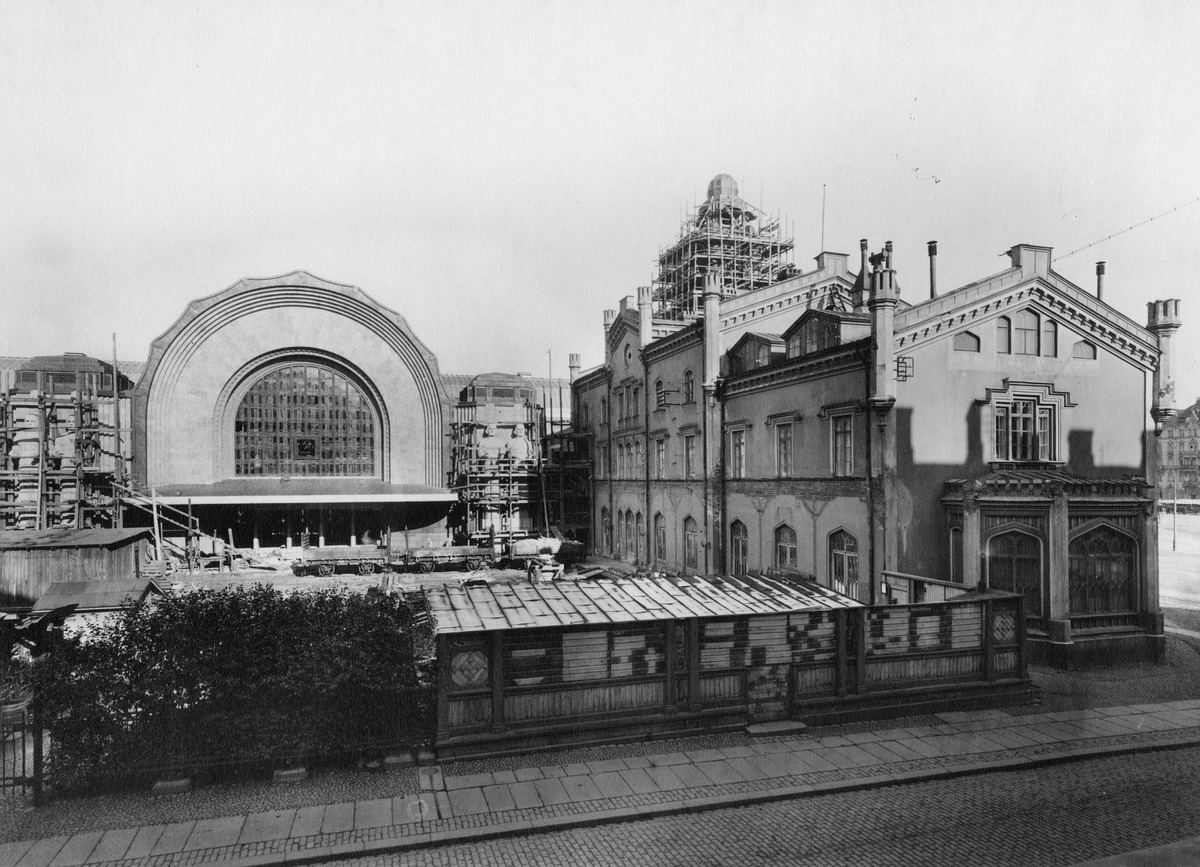
Helsingin vanha ja uusi rautatieasema Kaivokadulta nähtynä
sisällön kuvaus: Helsingin vanha ja uusi rautatieasema Kaivokadulta nähtynä. Uusi asemarakennus rakenteilla mustavalkoinen
Kuvaaja: Sundström, Eric, valokuvaaja
Ajankohta: kuvausaika 1914
Paikka: Suomi, Uusimaa, Helsinki, Kluuvi Helsinki, Kaivokatu
Aiheet: Valtionrautatiet, rakennukset, asemat rautatieasemat, rakennustelineet, rakentaminen, rakennustyöt